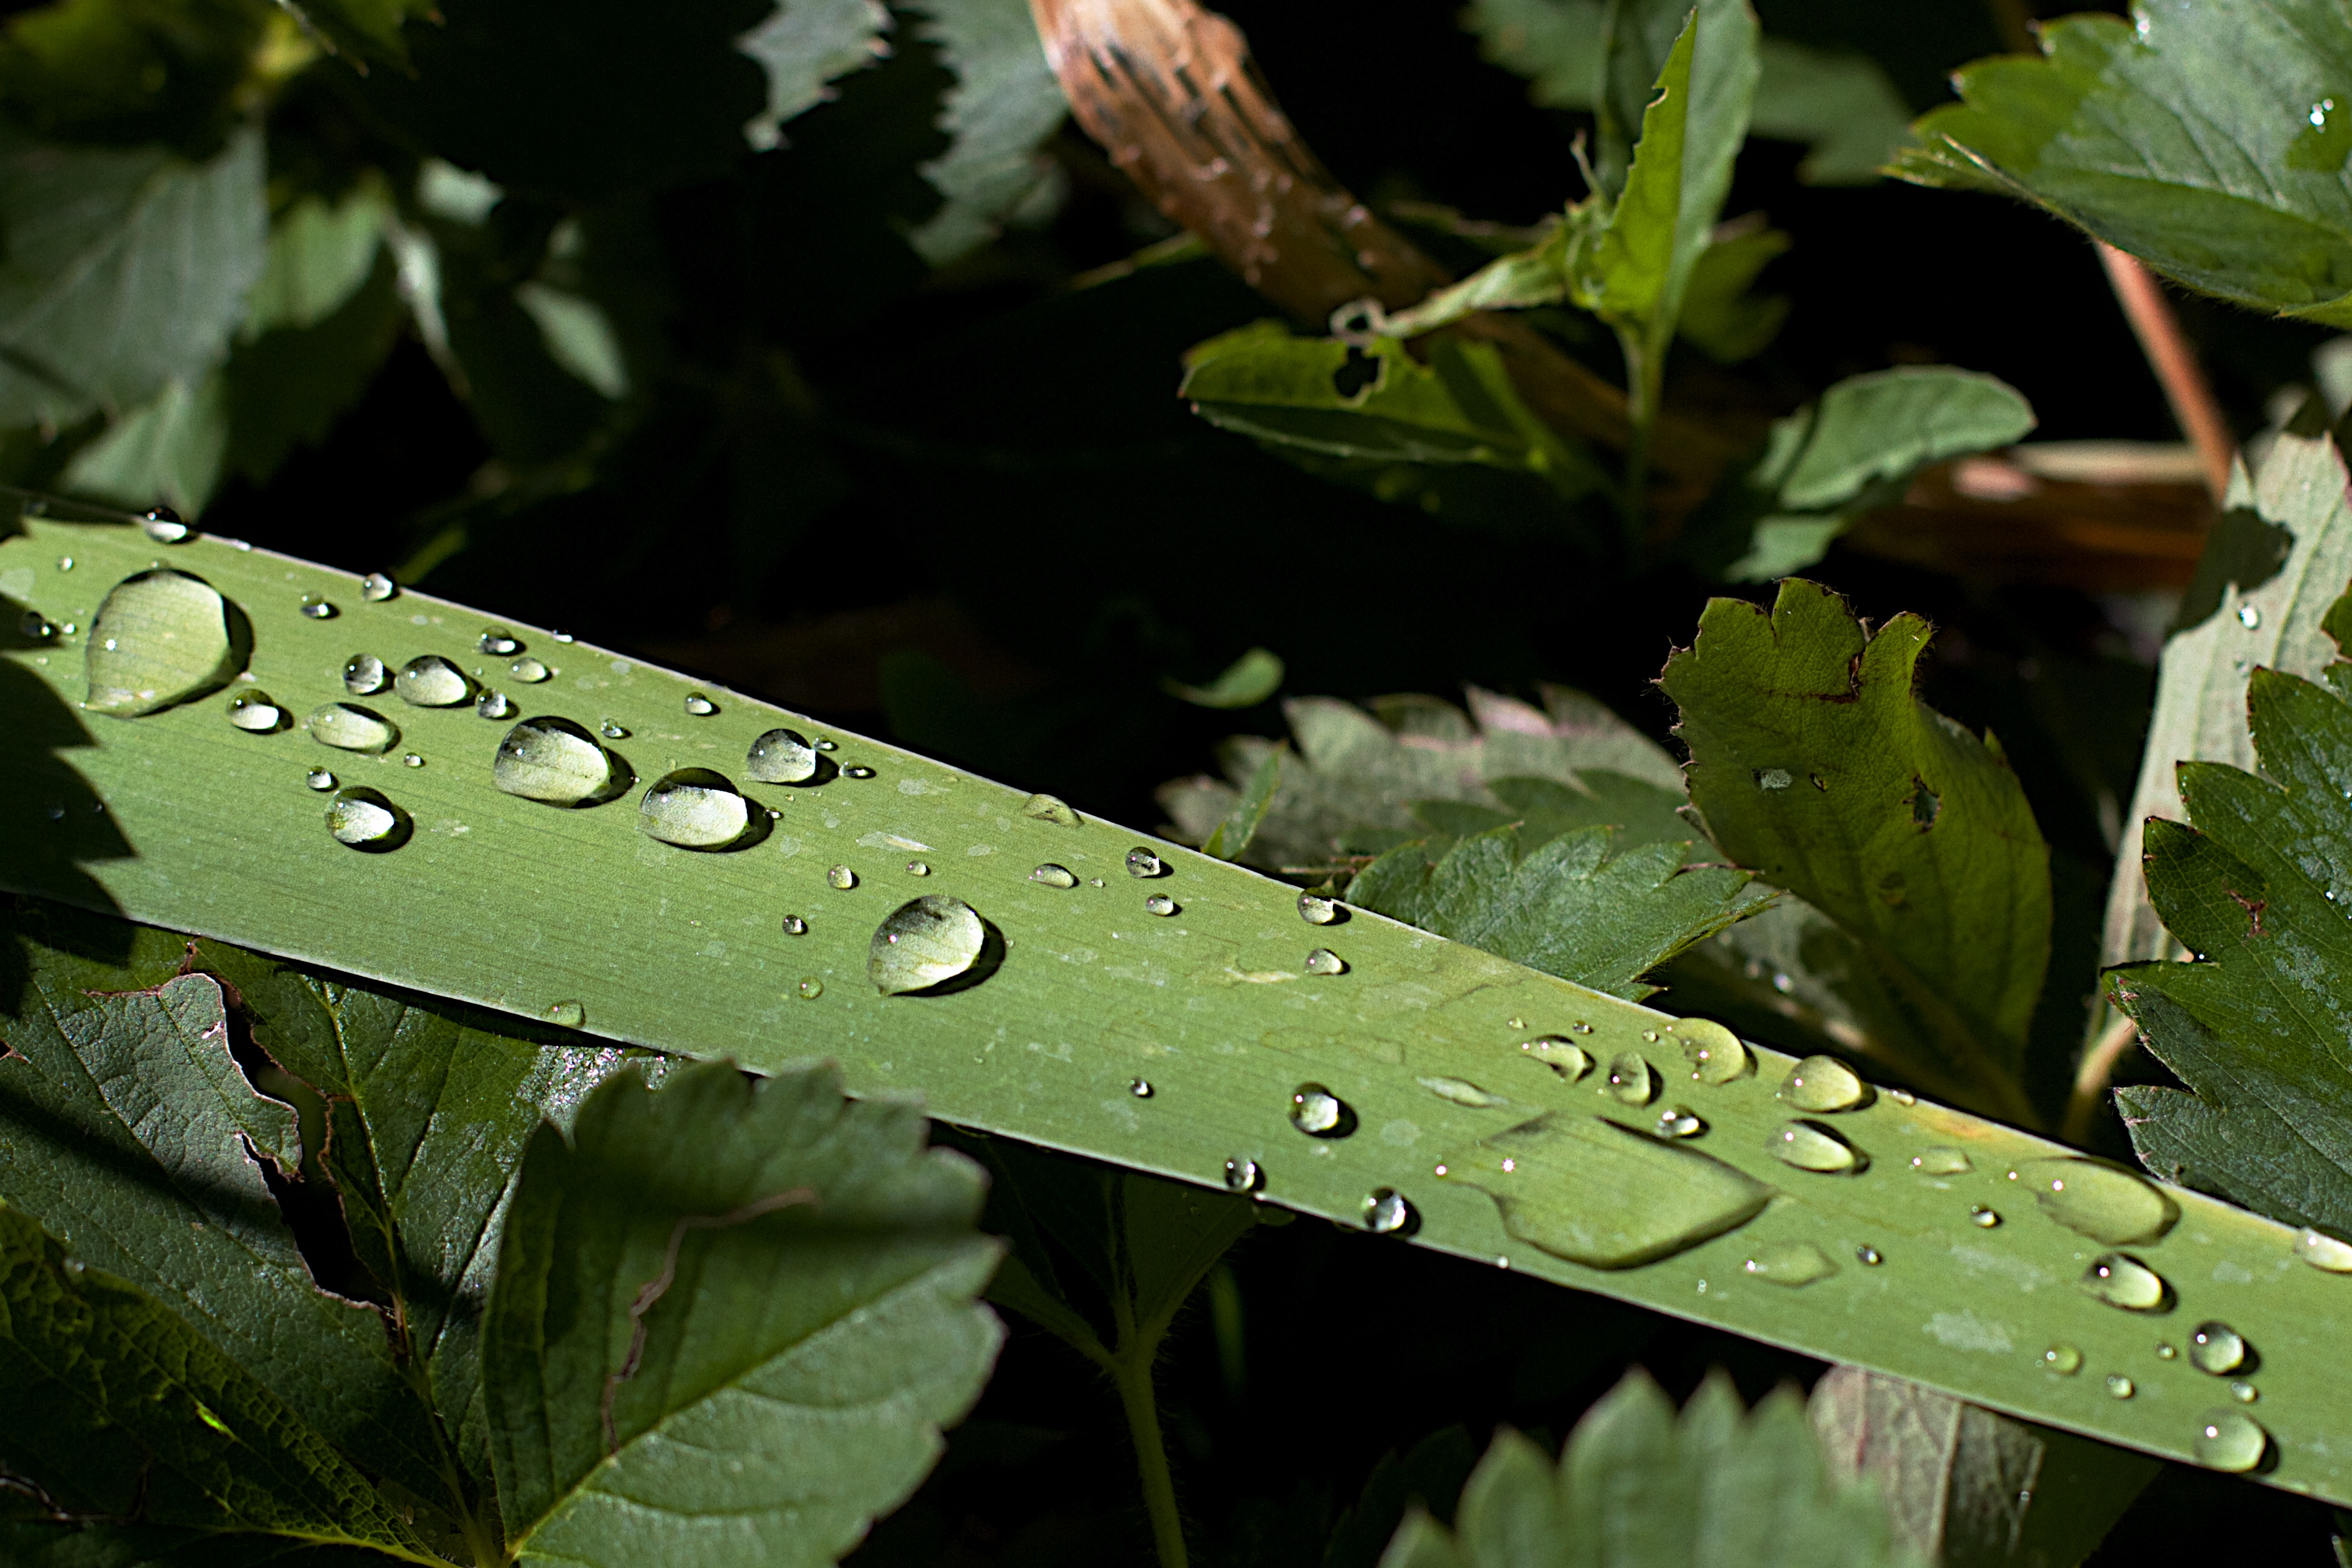
tree, water, nature, branch, plant, leaf, flower, green, produce, botany, flora, fauna, shrub, drops, macro photography, flowering plant, woody plant, land plant